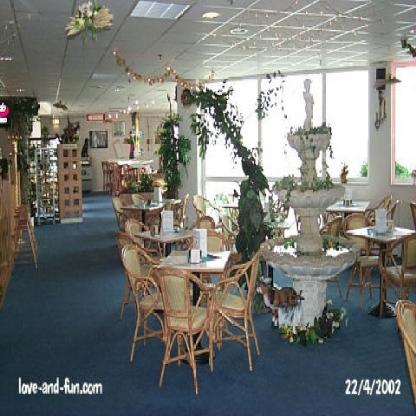
Scene: Indoor